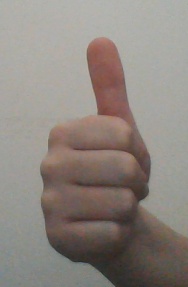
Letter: aleff